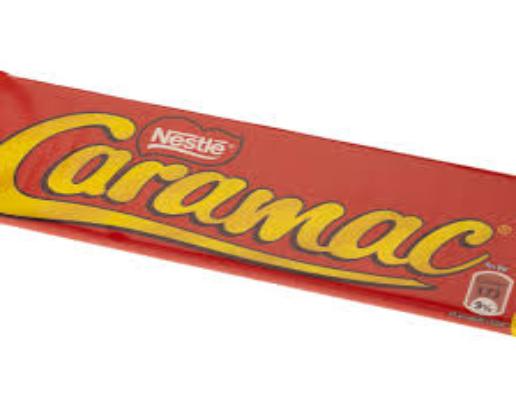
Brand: Caramac
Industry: Food